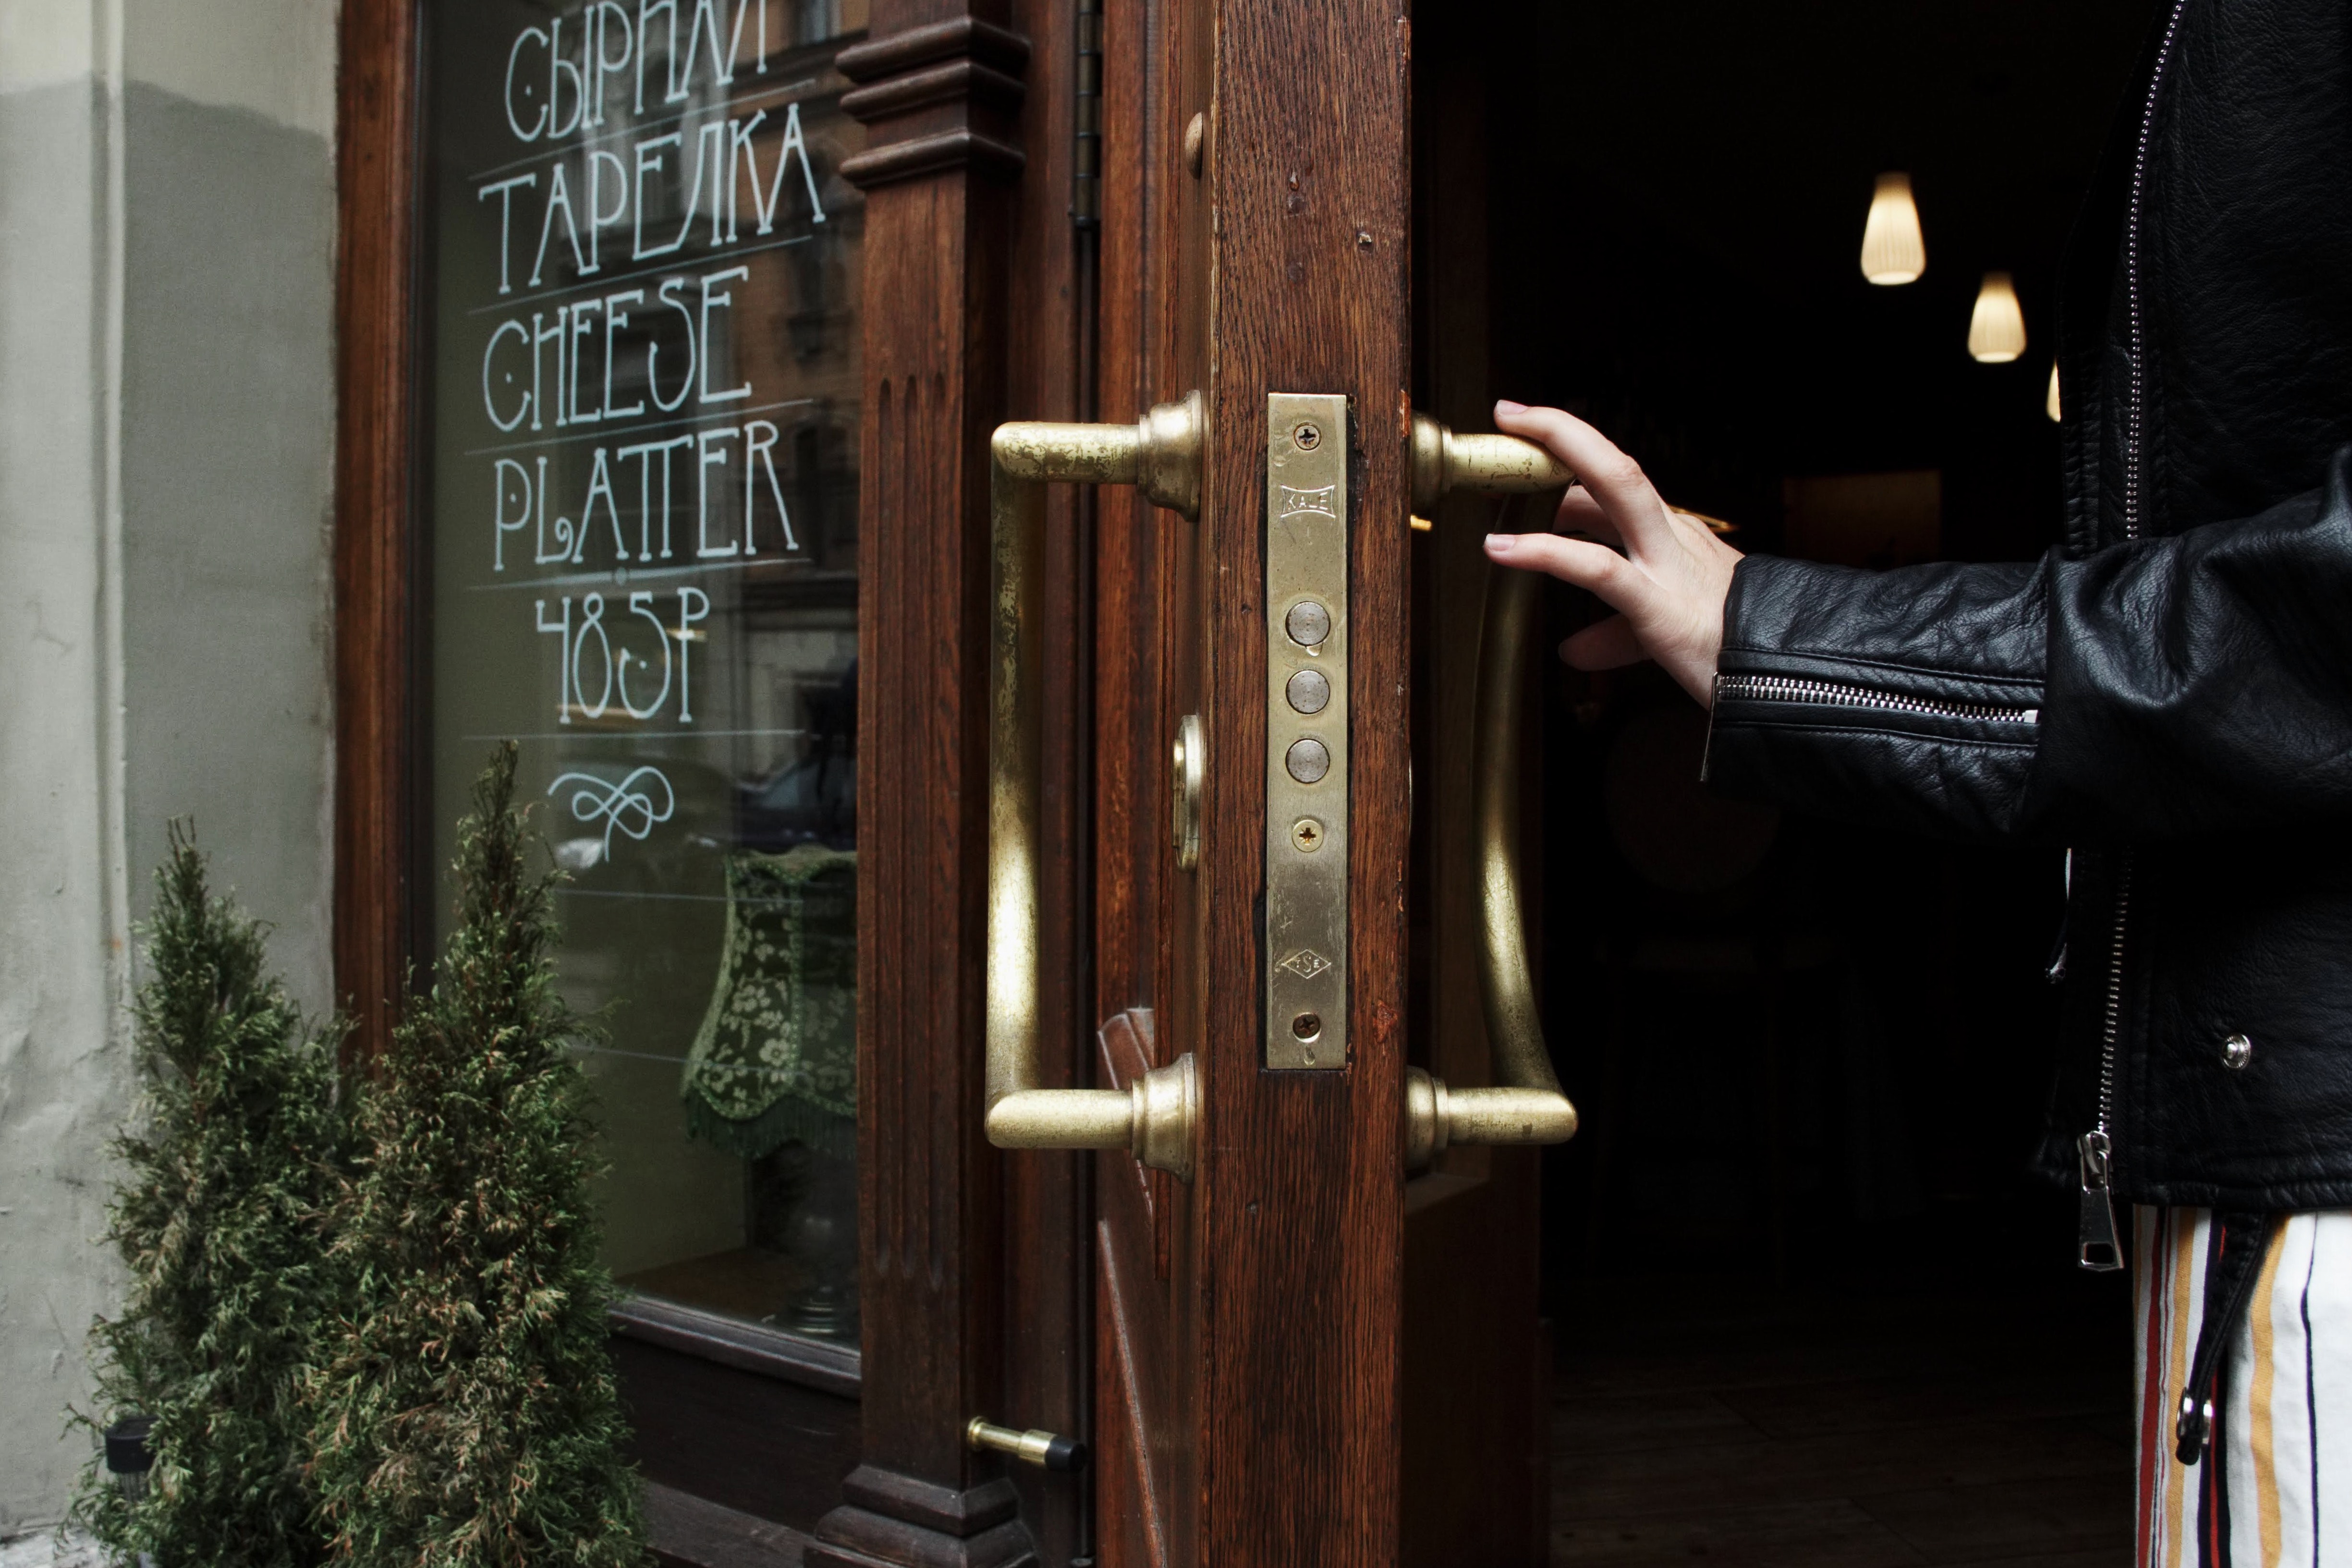
door, wood, door handle, window